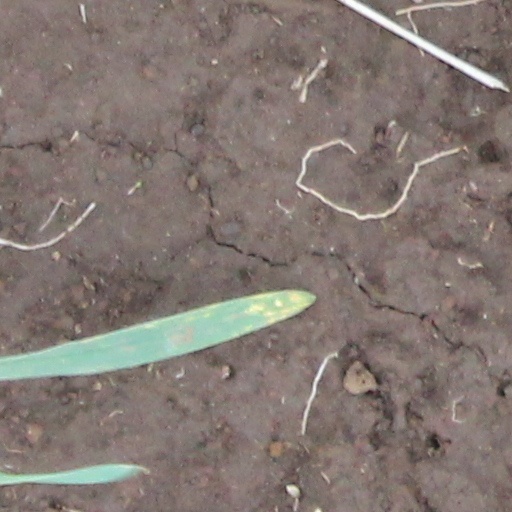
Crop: wheat